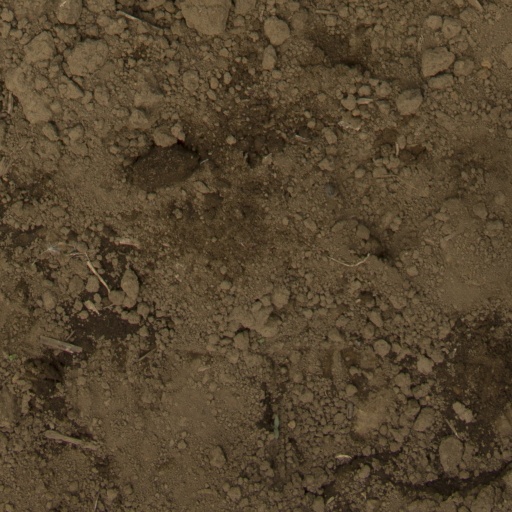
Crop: Jerusalem artichoke